Cantemir District

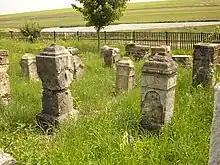
German cemetery in Visneuca

Localities with the earliest documentary attestation of the district are: Haragîș, Stoianeuca, Lărguța, Cîrpești localities approved for the first time in the period 1443-1489. In the 16th and 17th centuries, most of all to develop trade, agriculture and there is a significant population increase. In 1812, after the Russo-Turkish War (1806–12), is the occupation of Basarabia, Russian Empire during this period (1812–1856, 1878–1917), there is an intense russification of the native population. In 1856–78, after the Crimean War district is part of the Romania. In 1918 after the collapse of the Russian Empire, Bessarabia united with Romania in this period (1918–40, 1941–44), the district is part of the Ismail County. In 1940 after Molotov–Ribbentrop Pact, Basarabia is occupied by the USSR. In 1991 as a result of the proclamation of Independence of Moldova, part and residence of the Cahul County (1991–2003), and in 2003 became administrative unit of Moldova.